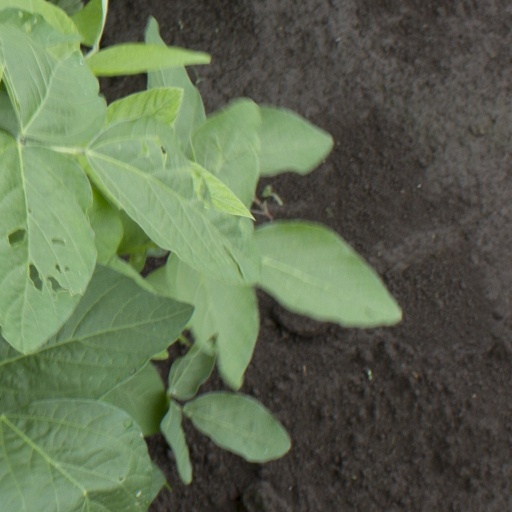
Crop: soybean